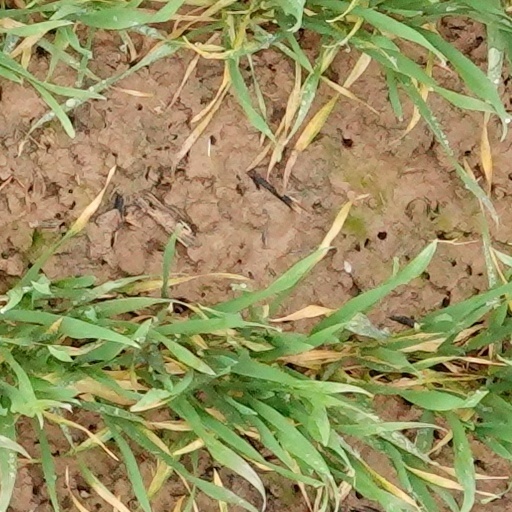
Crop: wheat